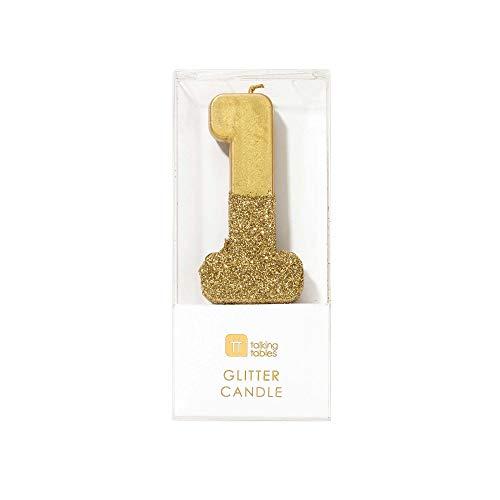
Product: Talking Tables Number 1 Birthday Candle Cake Topper, Height 8cm, 3", Gold
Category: Home & Kitchen | Home Décor | Candles & Holders | Candles | Specialty Candles | Birthday Candles
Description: Mix And Match With Other Numbers and create a beautiful birthday cake candle topper.
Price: $5.00